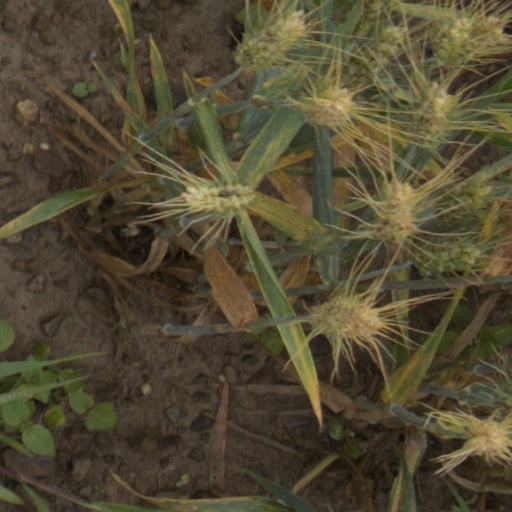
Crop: wheat